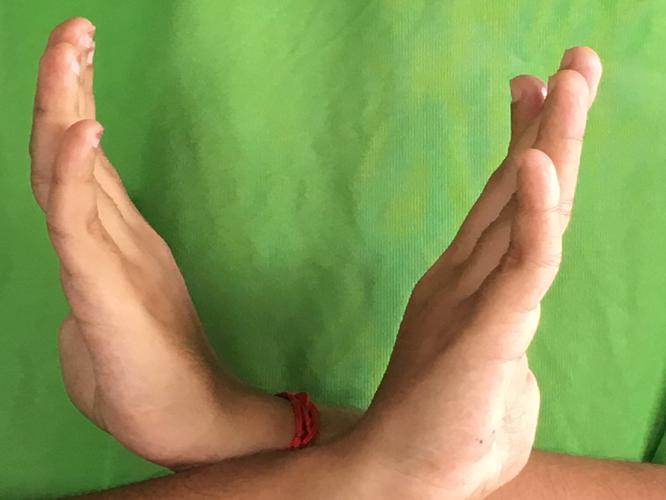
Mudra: Swastikam
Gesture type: double_hand